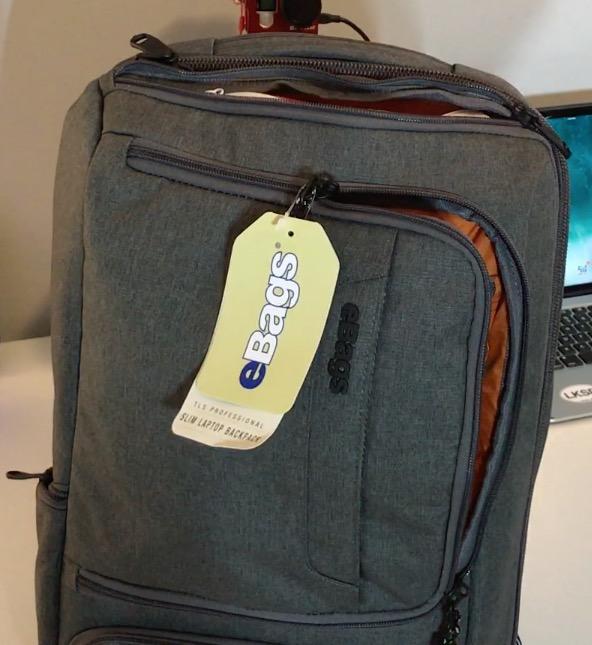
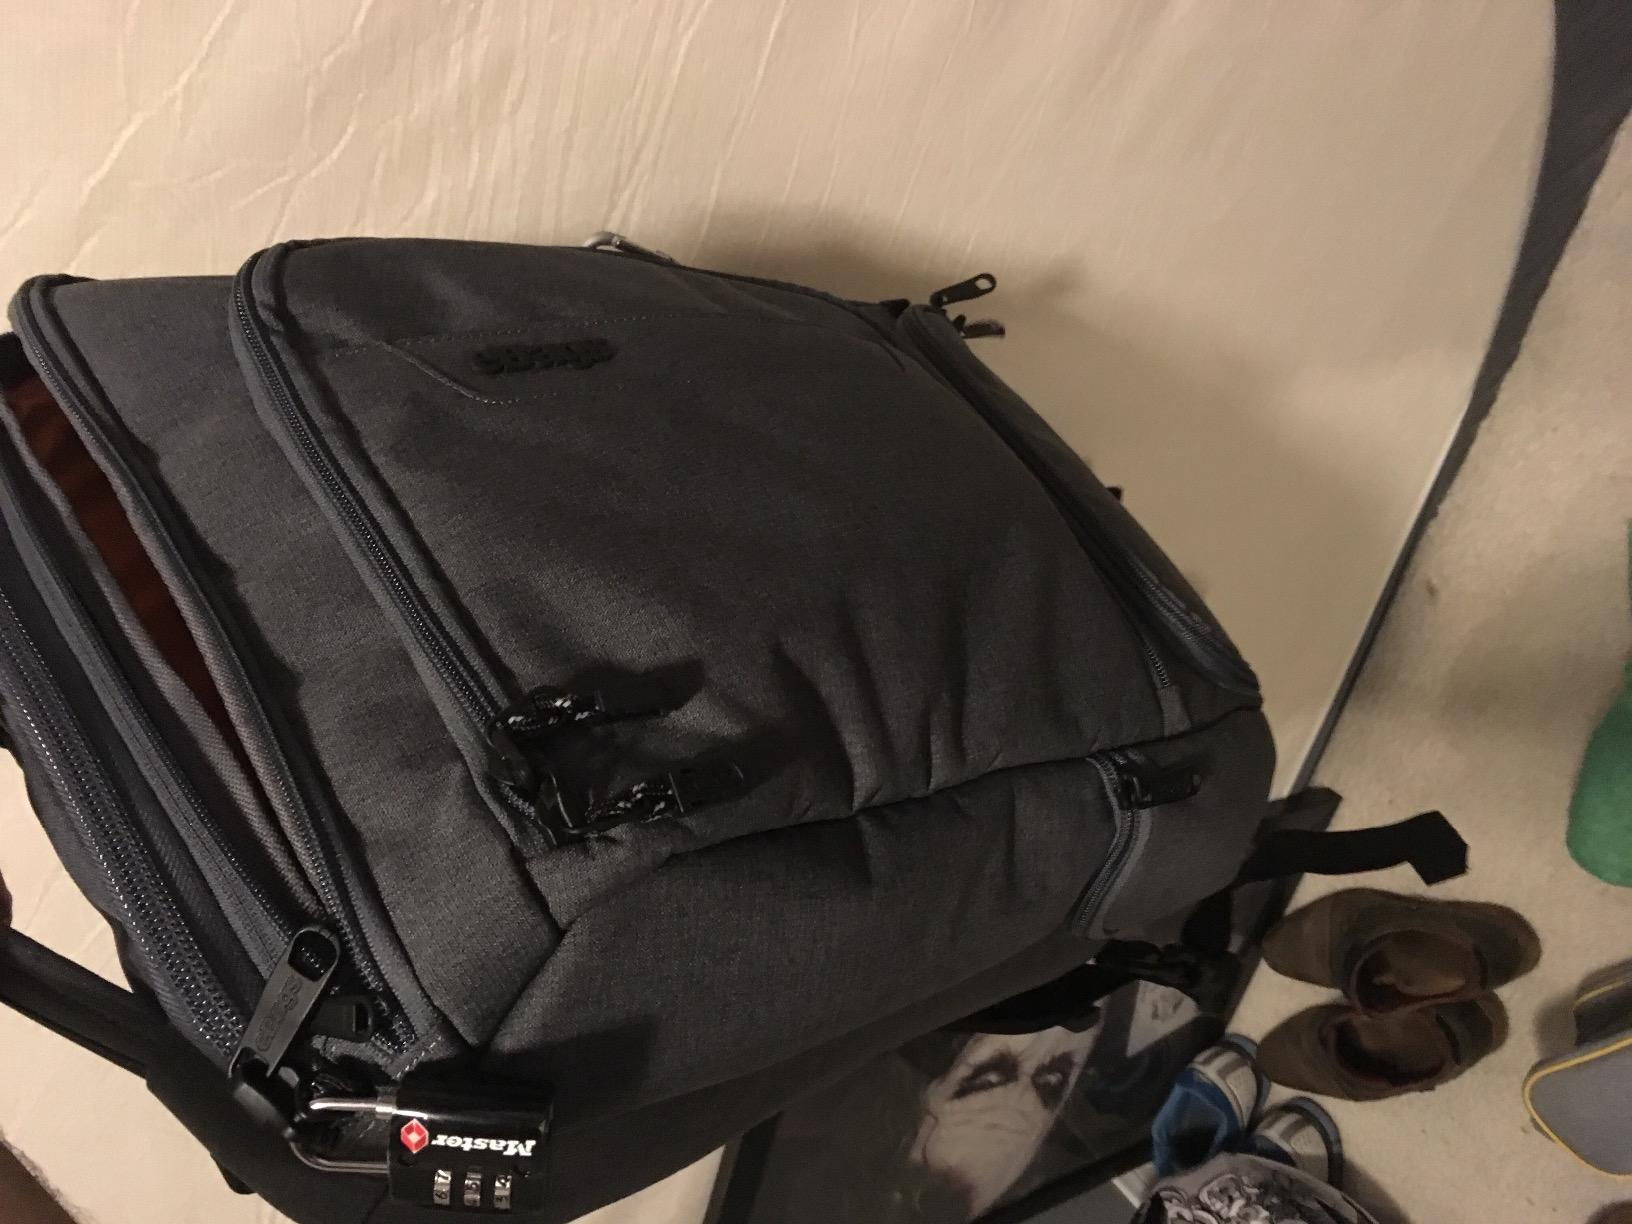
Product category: bag
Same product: yes